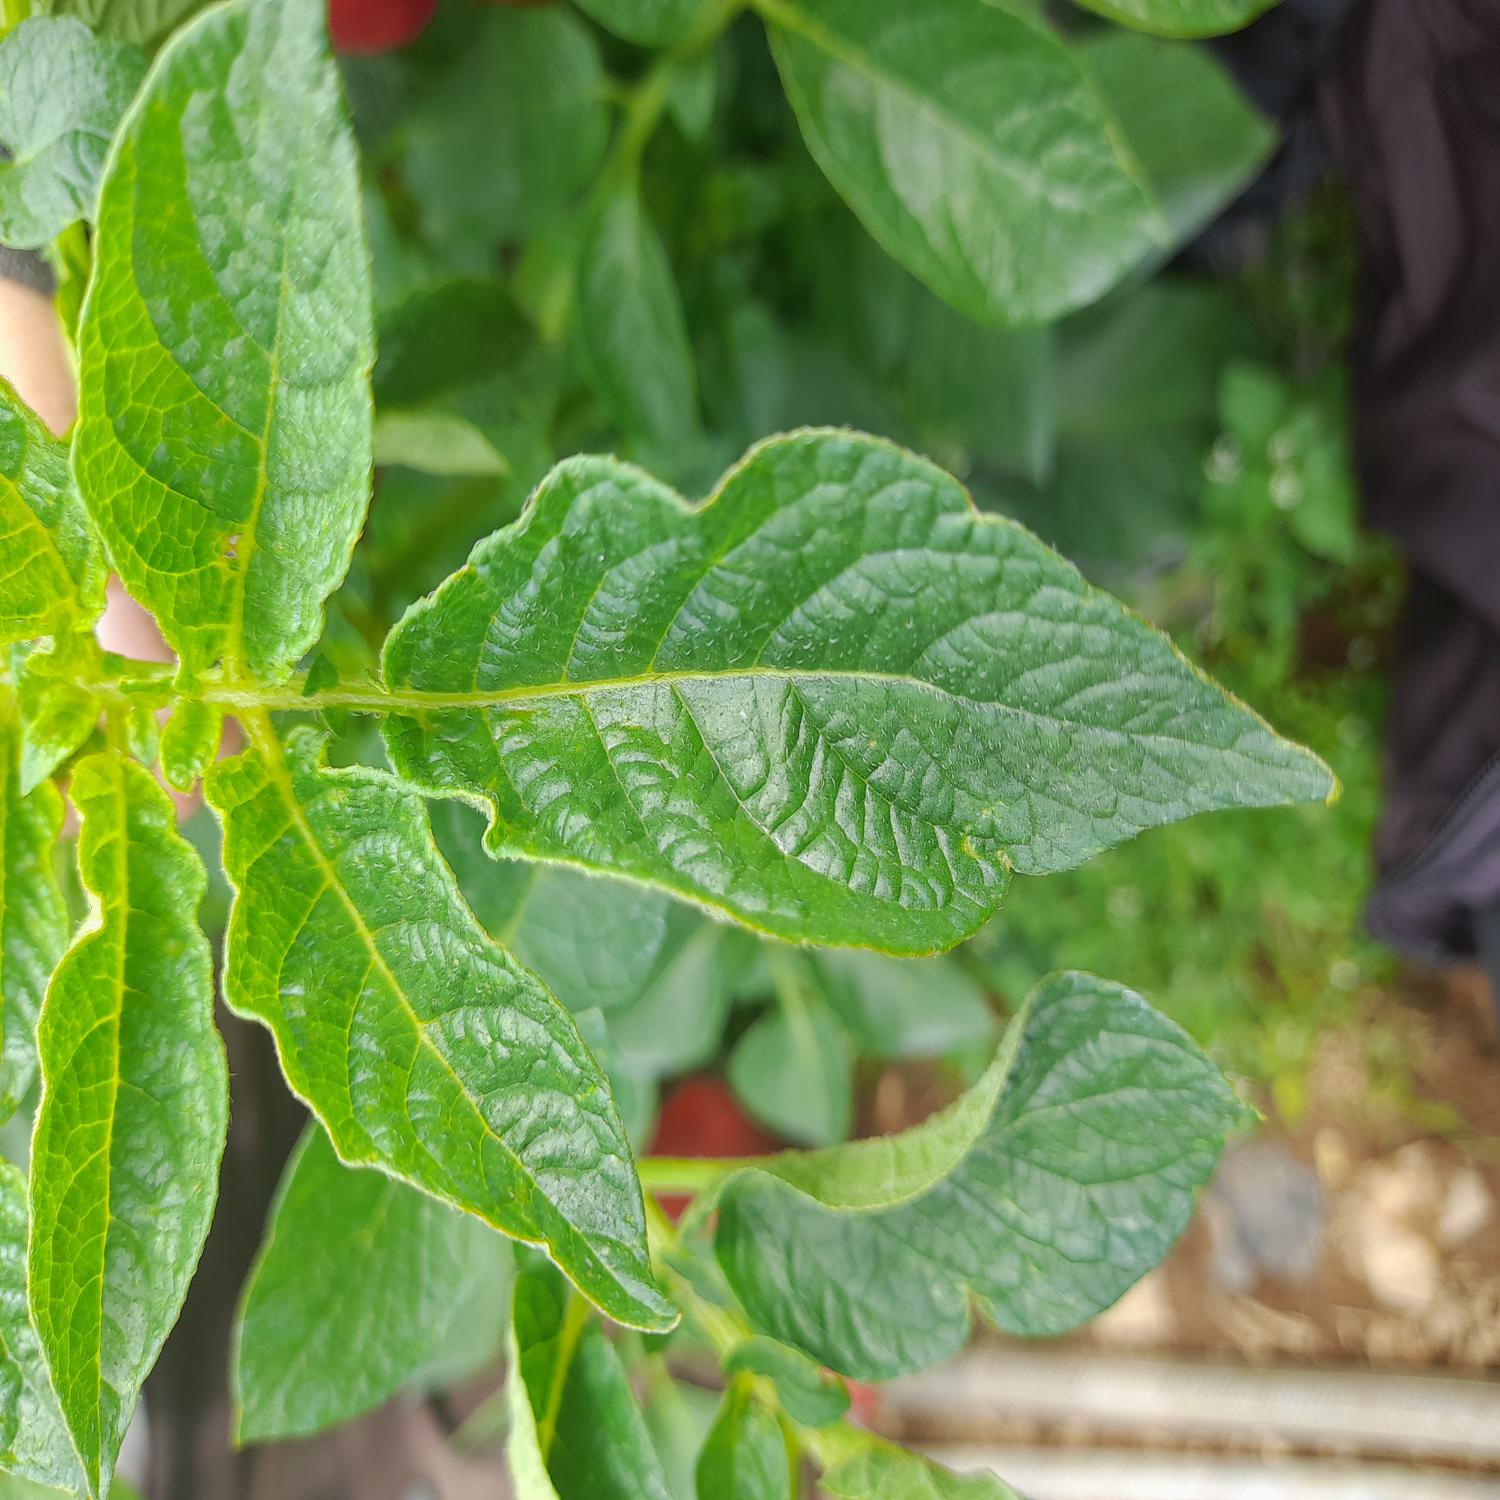
Label: Virus